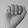
ASL letter: A